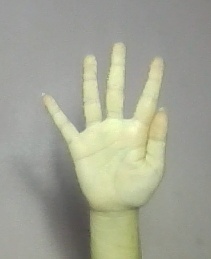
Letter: sheen